Gableboat

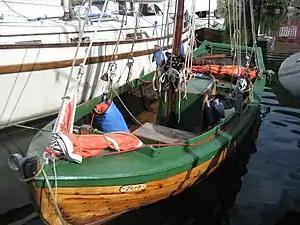

The gableboat got its name by the gable in the aft, making the rear bottom flatter than round-ended vessels, enabling them to both have a bigger load, and to create less friction when sailing or rowing.